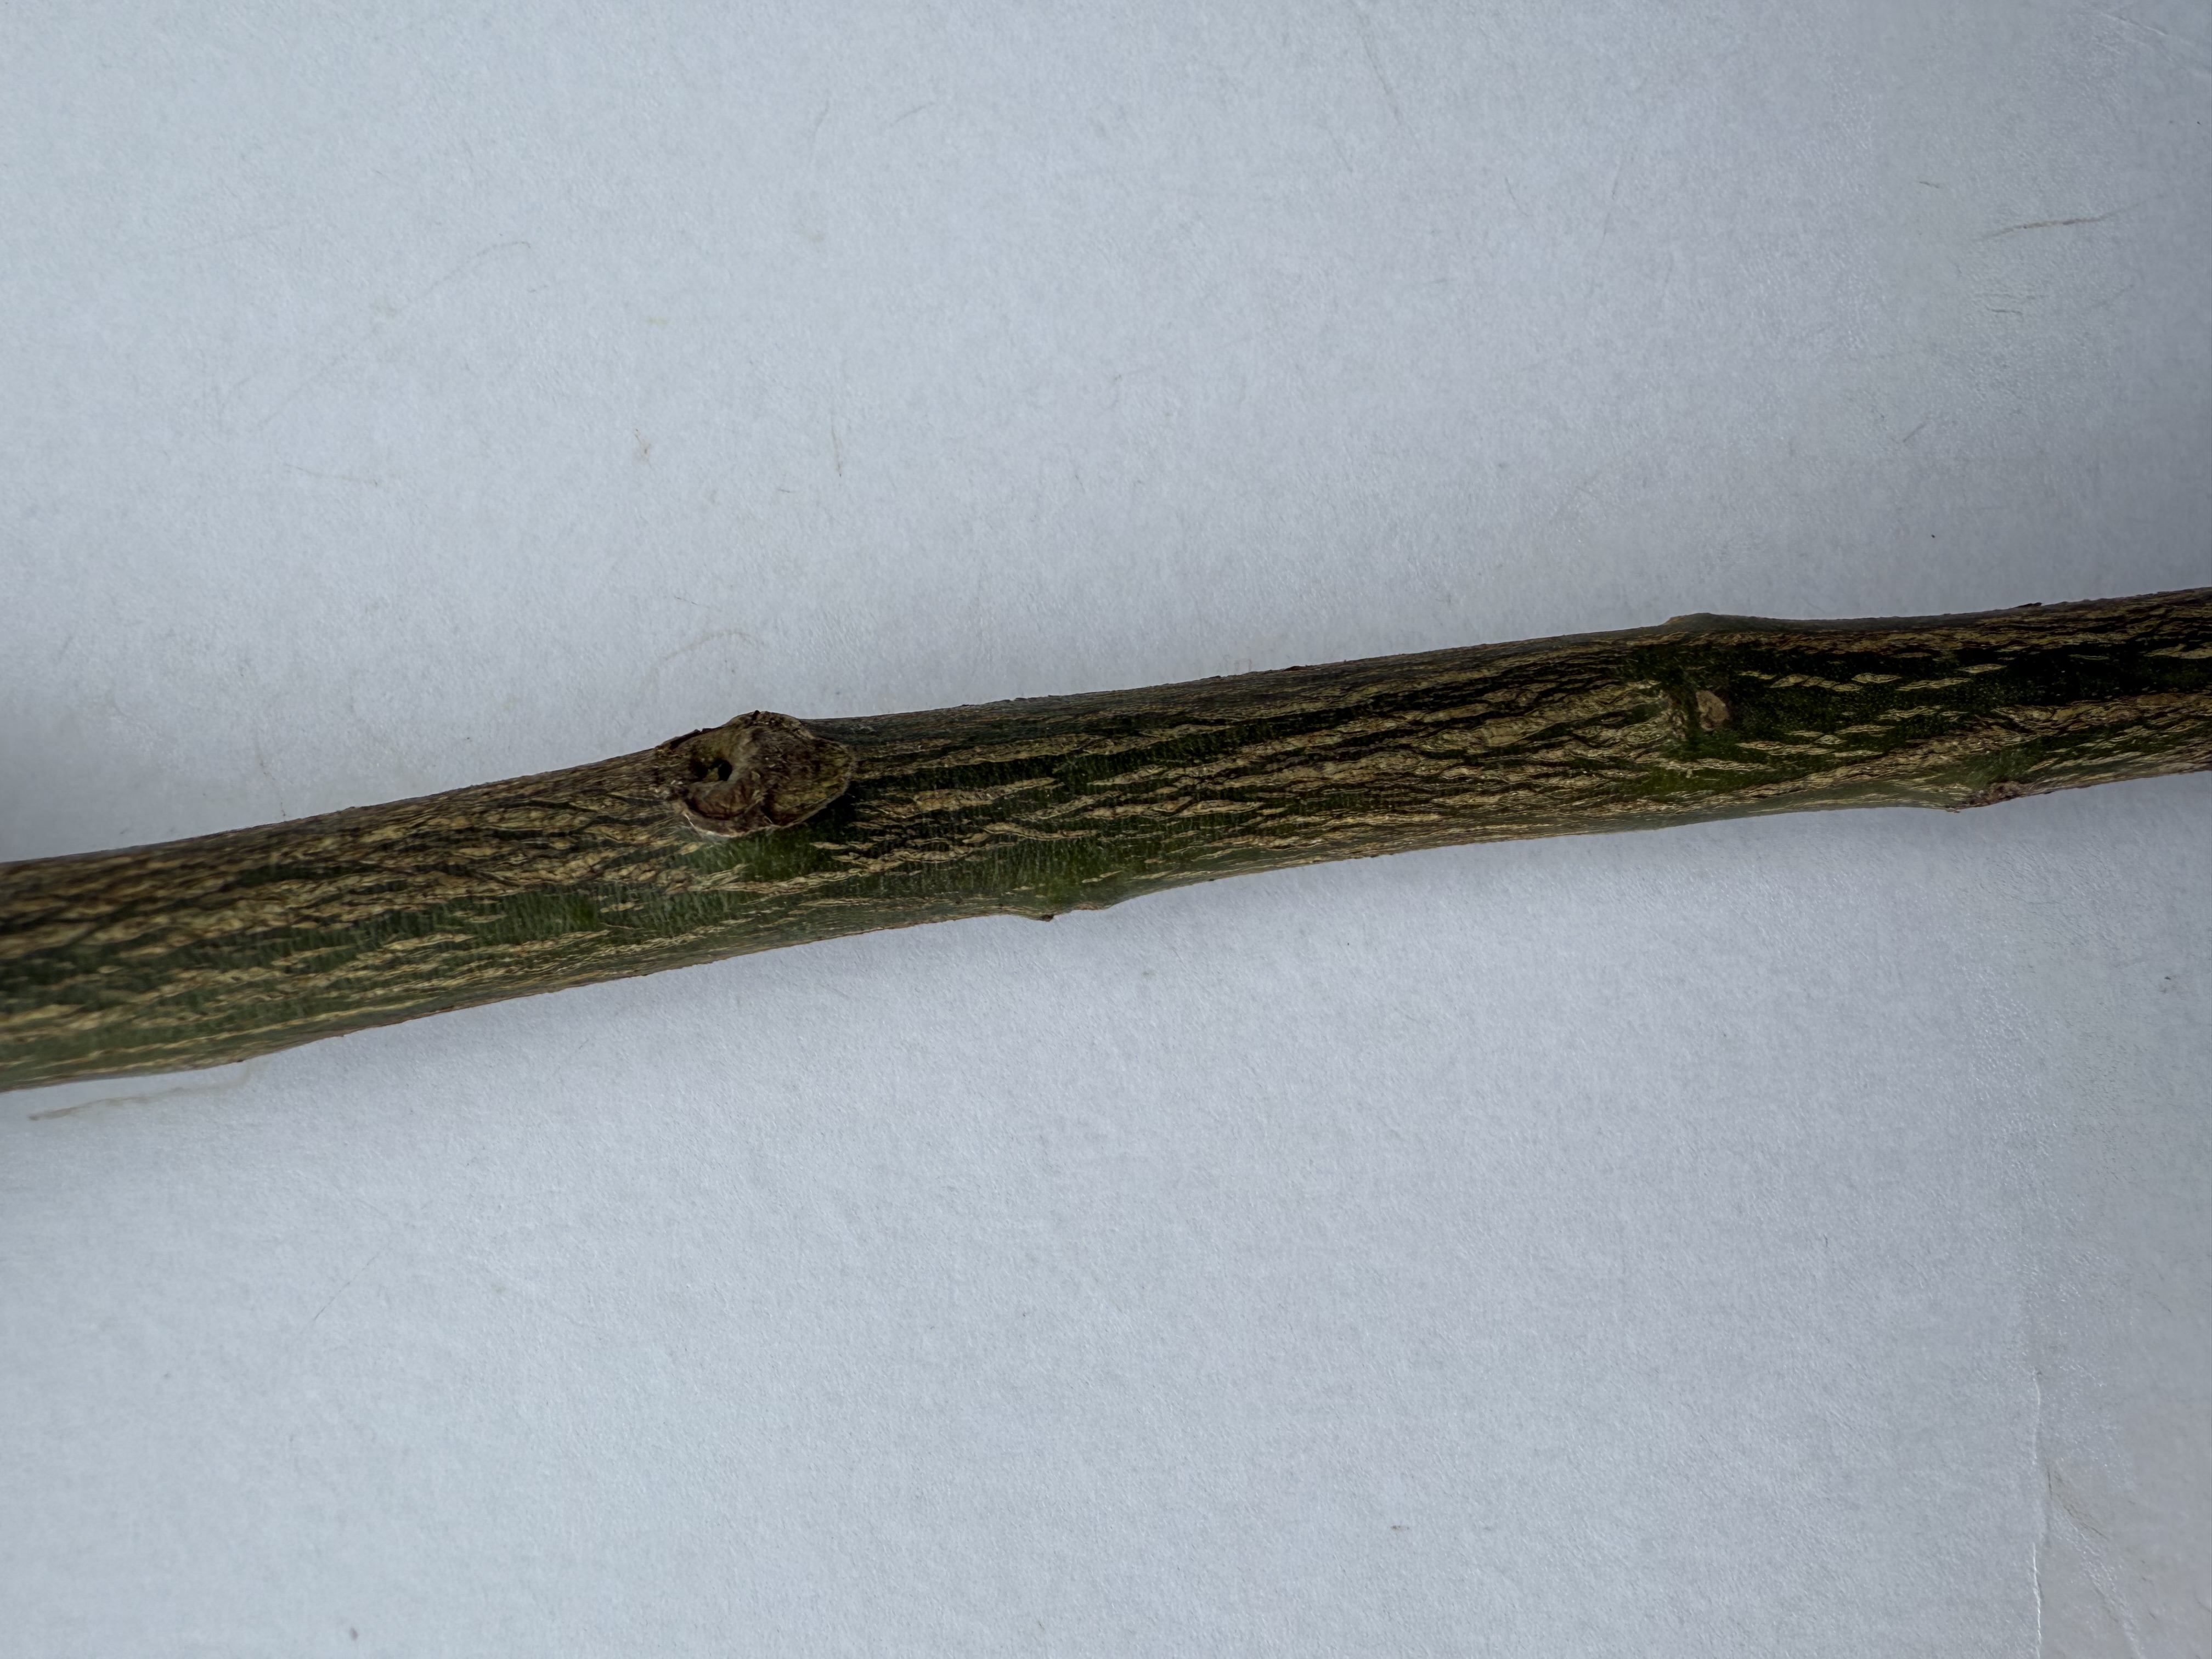
Variety: Kumquat